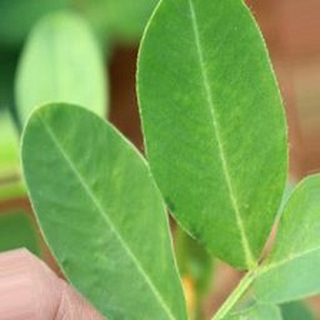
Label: healthy_groundnut